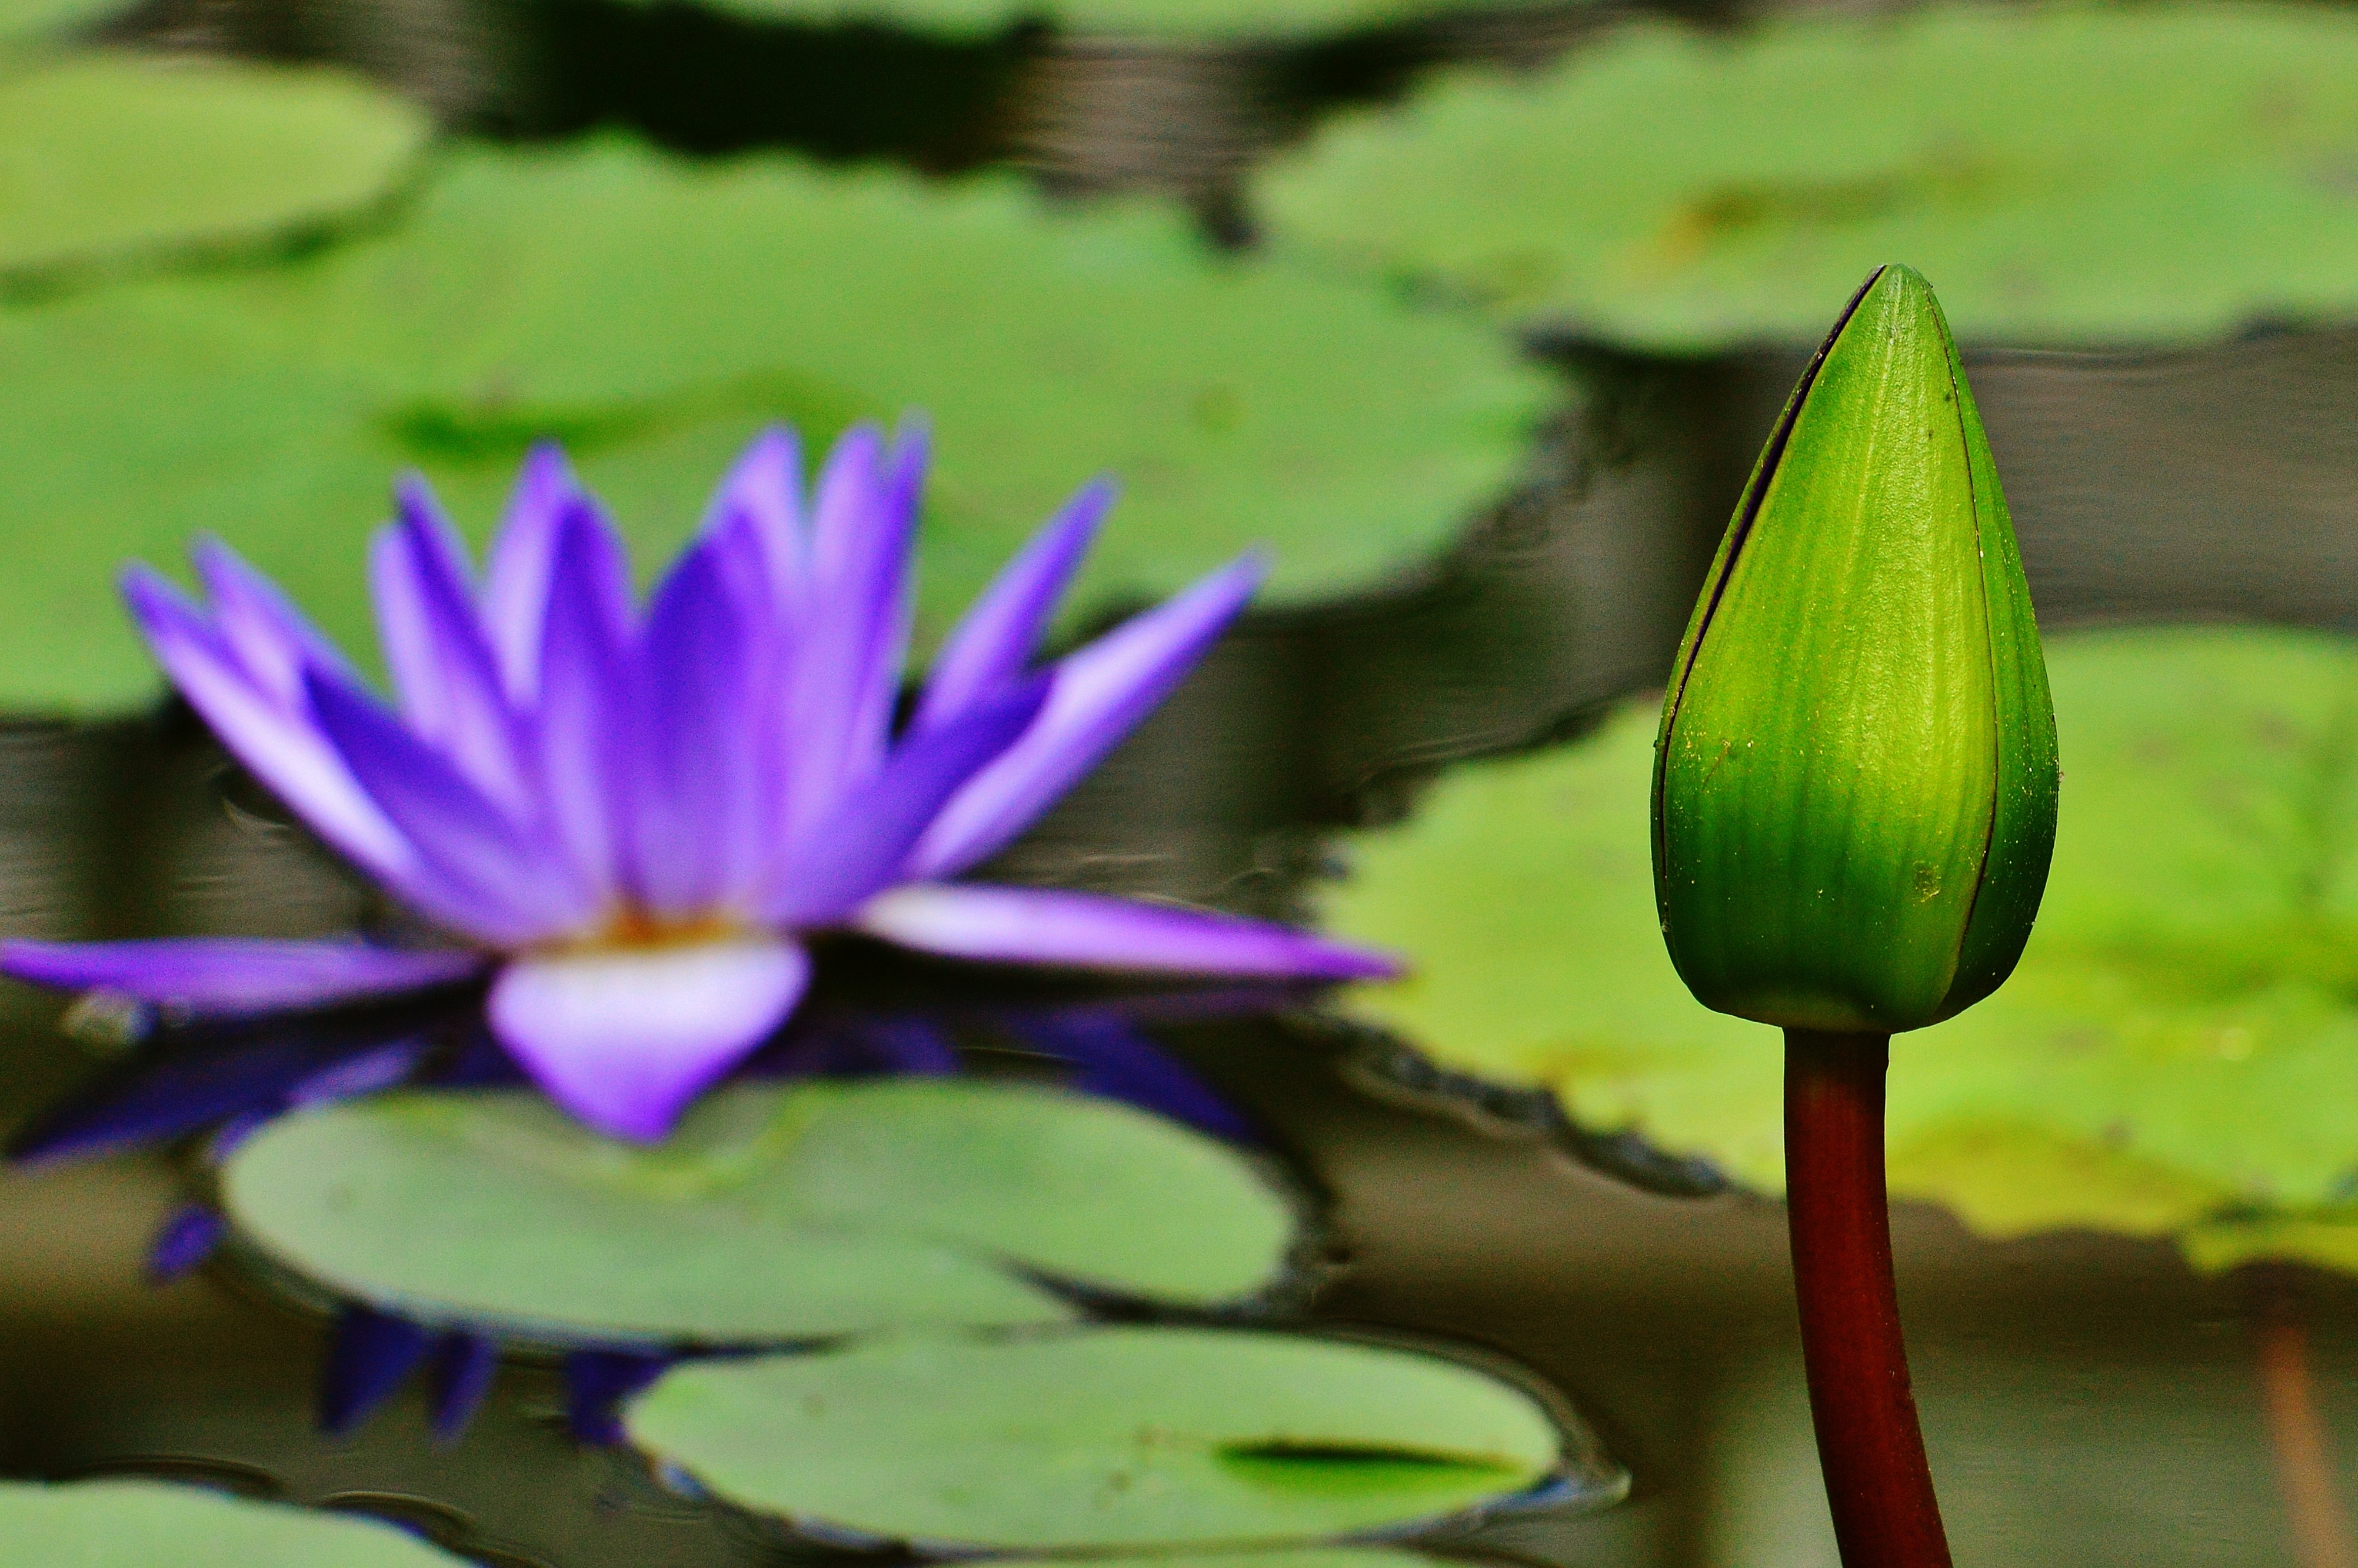
water, nature, blossom, plant, leaf, flower, purple, petal, bloom, pond, green, botany, yellow, sacred lotus, aquatic plant, flora, water lily, close up, lotus, lily, bud, nuphar, macro photography, lake rose, flowering plant, plant stem, land plant, lotus family